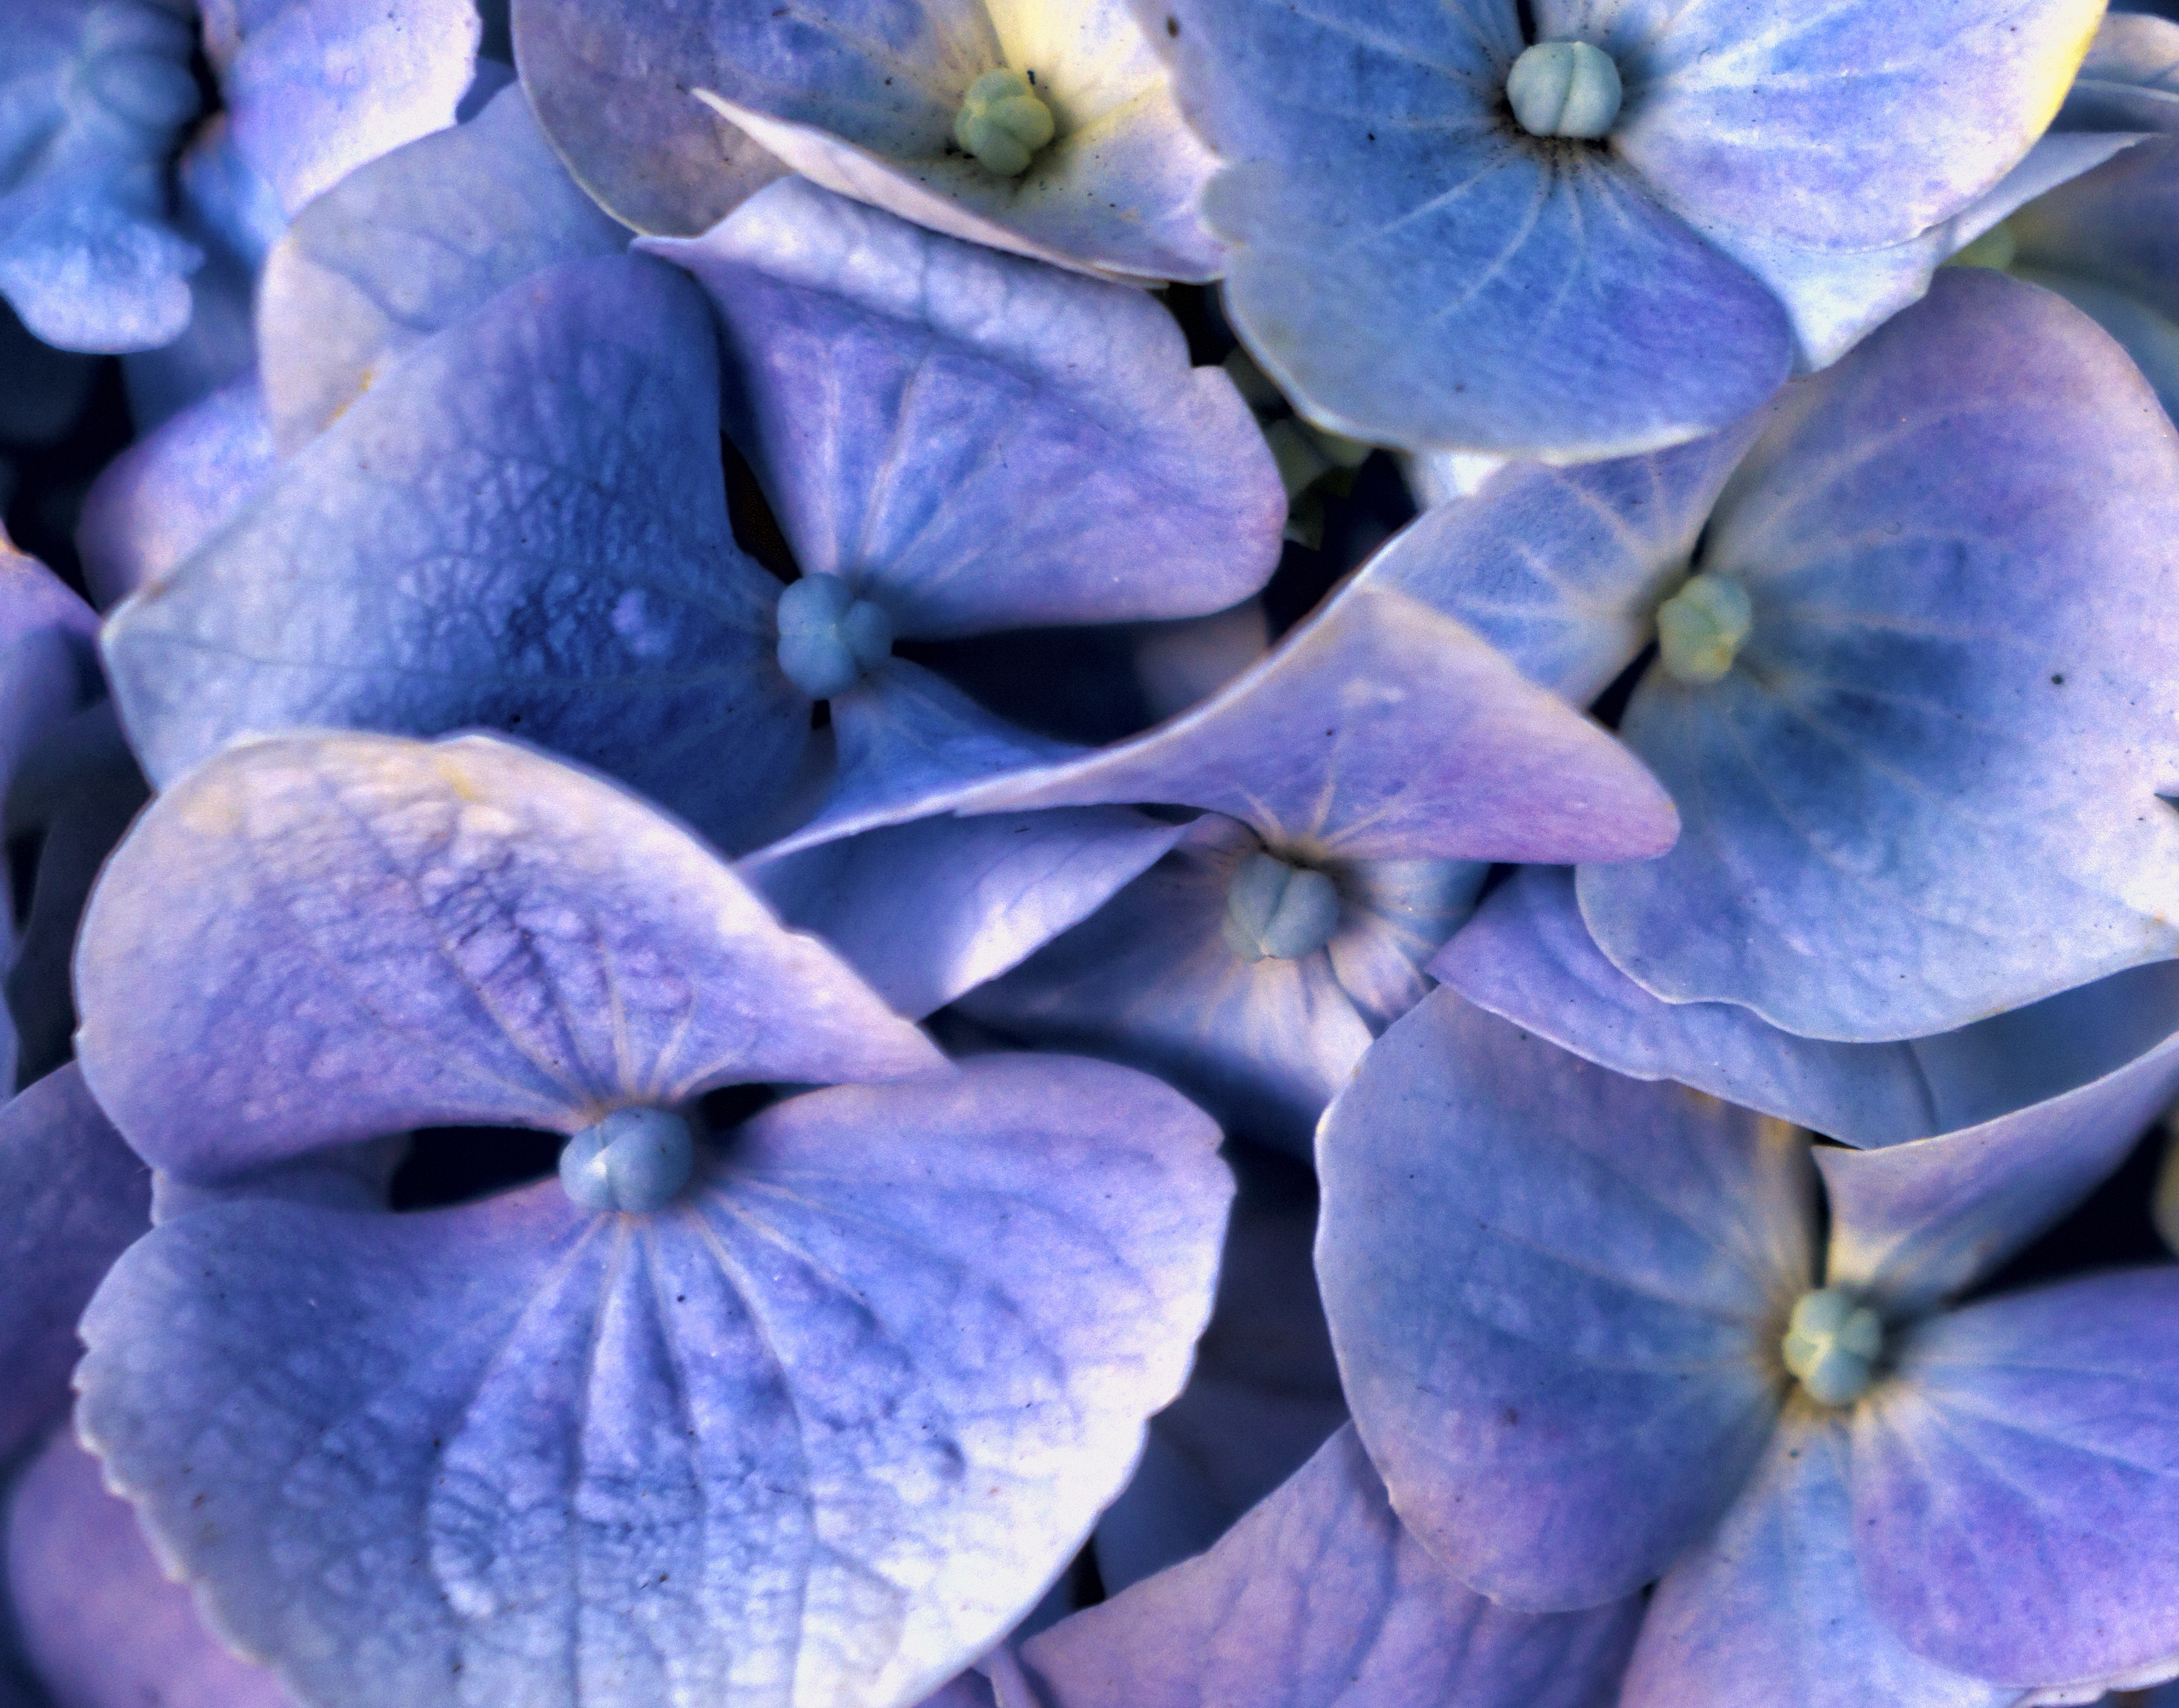
plant, leaf, flower, purple, petal, macro, botany, blue, closeup, flora, hydrangea, close up, sony, finland, helsinki, alpha, 3000, hortensia, ilce, ilce3000, 3000k, ilce3000k, macro photography, flowering plant, hydrangeaceae, cornales, land plant